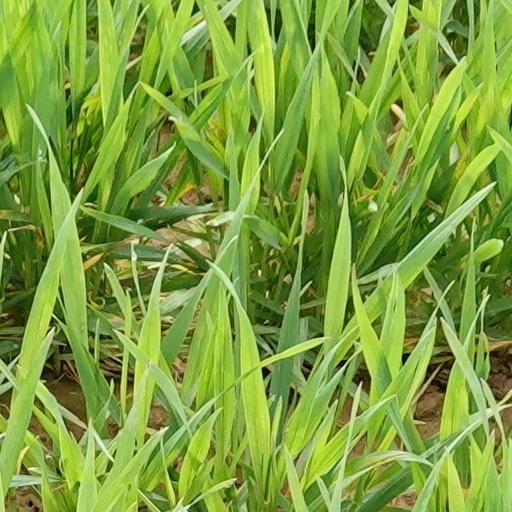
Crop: wheat